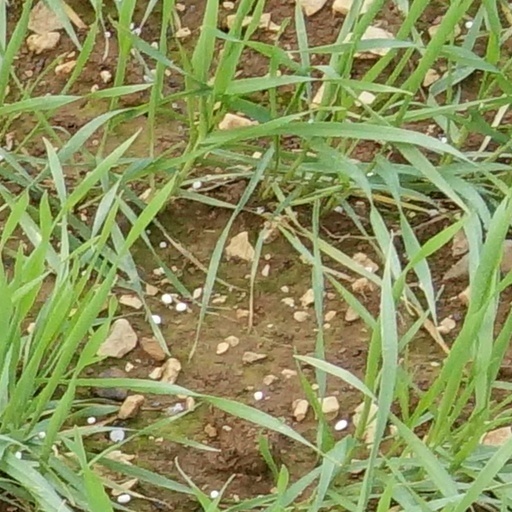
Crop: wheat